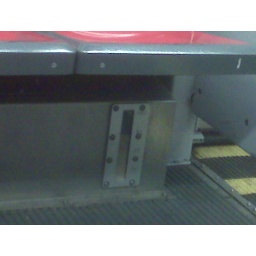
On the muni train under the seat it was at 3/4 full. Looked like grains inside. Sent via liseyberry